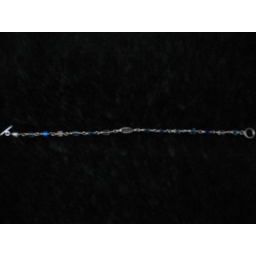
&amp;quot;love&amp;quot; bracelet sterling silver and glass beads with word pendent (blue, light blue, clear) 7 and 1/2 in $15